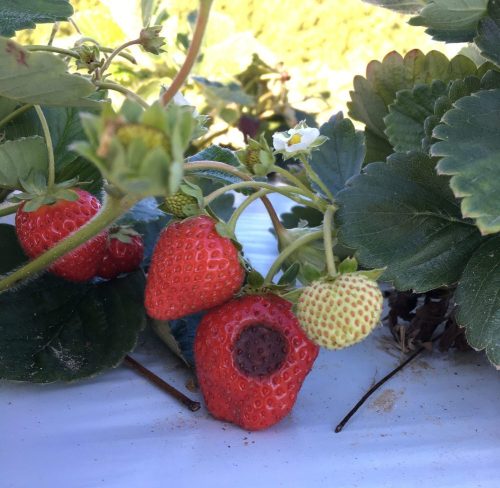
Plant: Strawberry
Disease: strawberry anthracnose